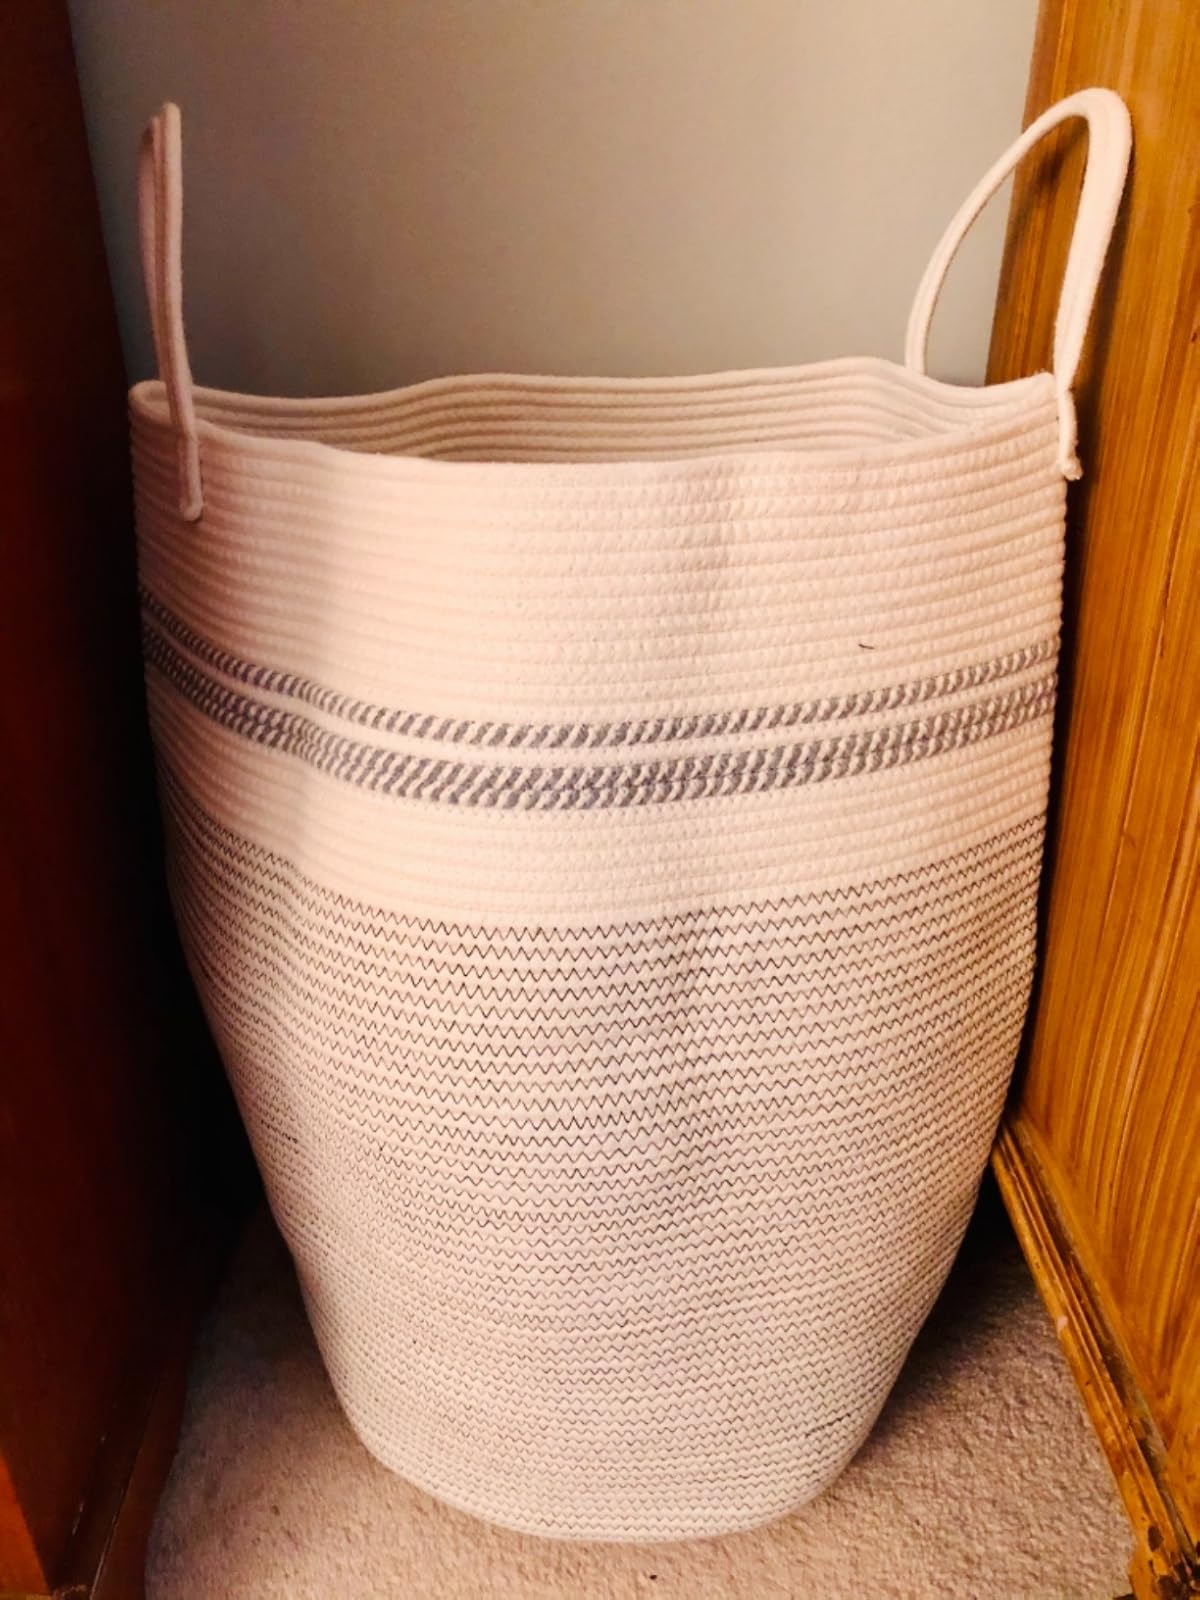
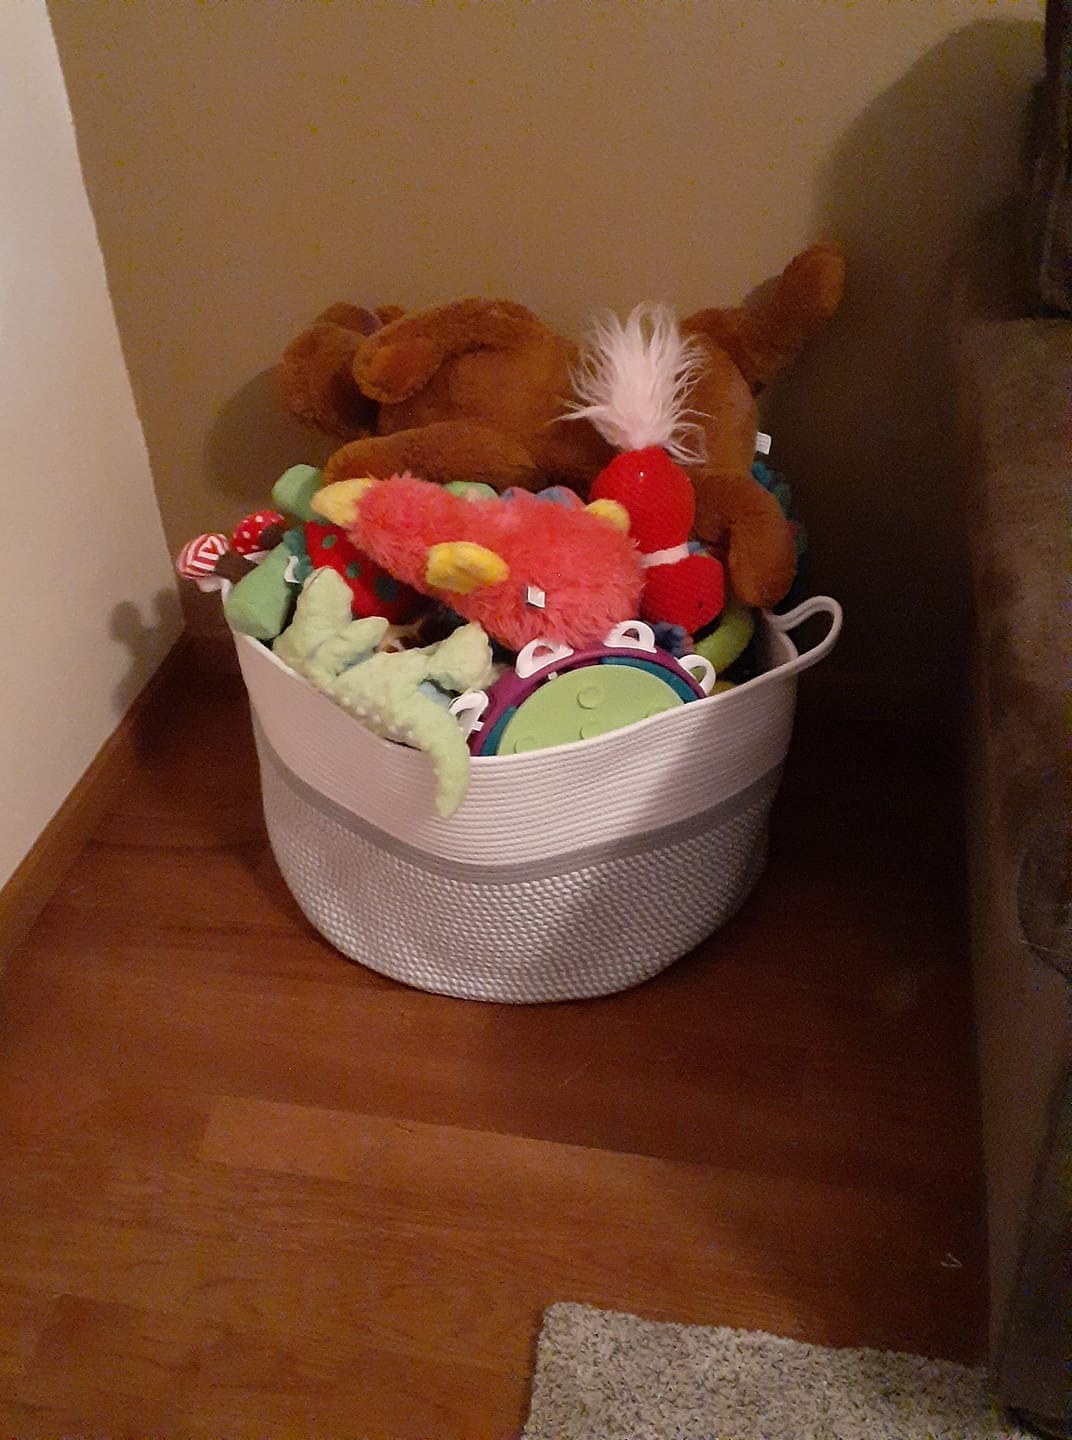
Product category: items_hamper
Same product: no